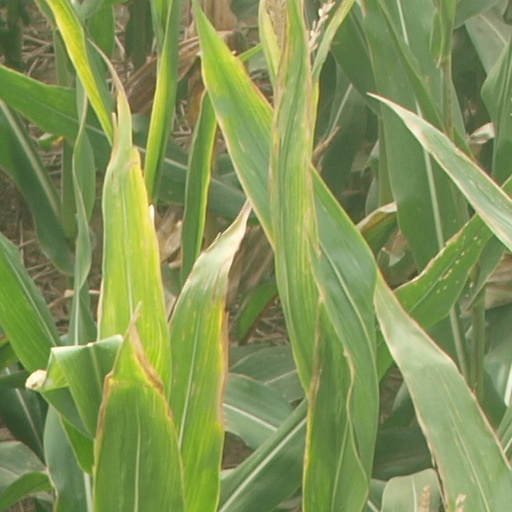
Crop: maize; corn